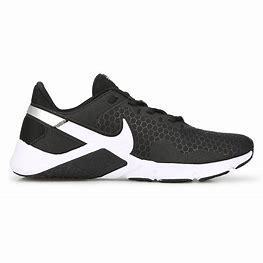
Brand: Nike
Model: Legend Essential 2